Operation Bagration

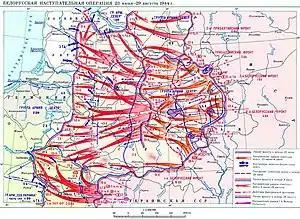
Map of Operation Bagration

Operation Bagration was launched on a staggered schedule, with partisan attacks behind German lines beginning on 19–20 June. On the night of 21–22 June, the Red Army launched probing attacks on German frontline positions, combined with bombing raids on Wehrmacht's lines of communication. The main offensive began in the early morning of 22 June, with an artillery bombardment of unprecedented scale against the defensive works. The initial assault achieved breakthroughs almost everywhere.